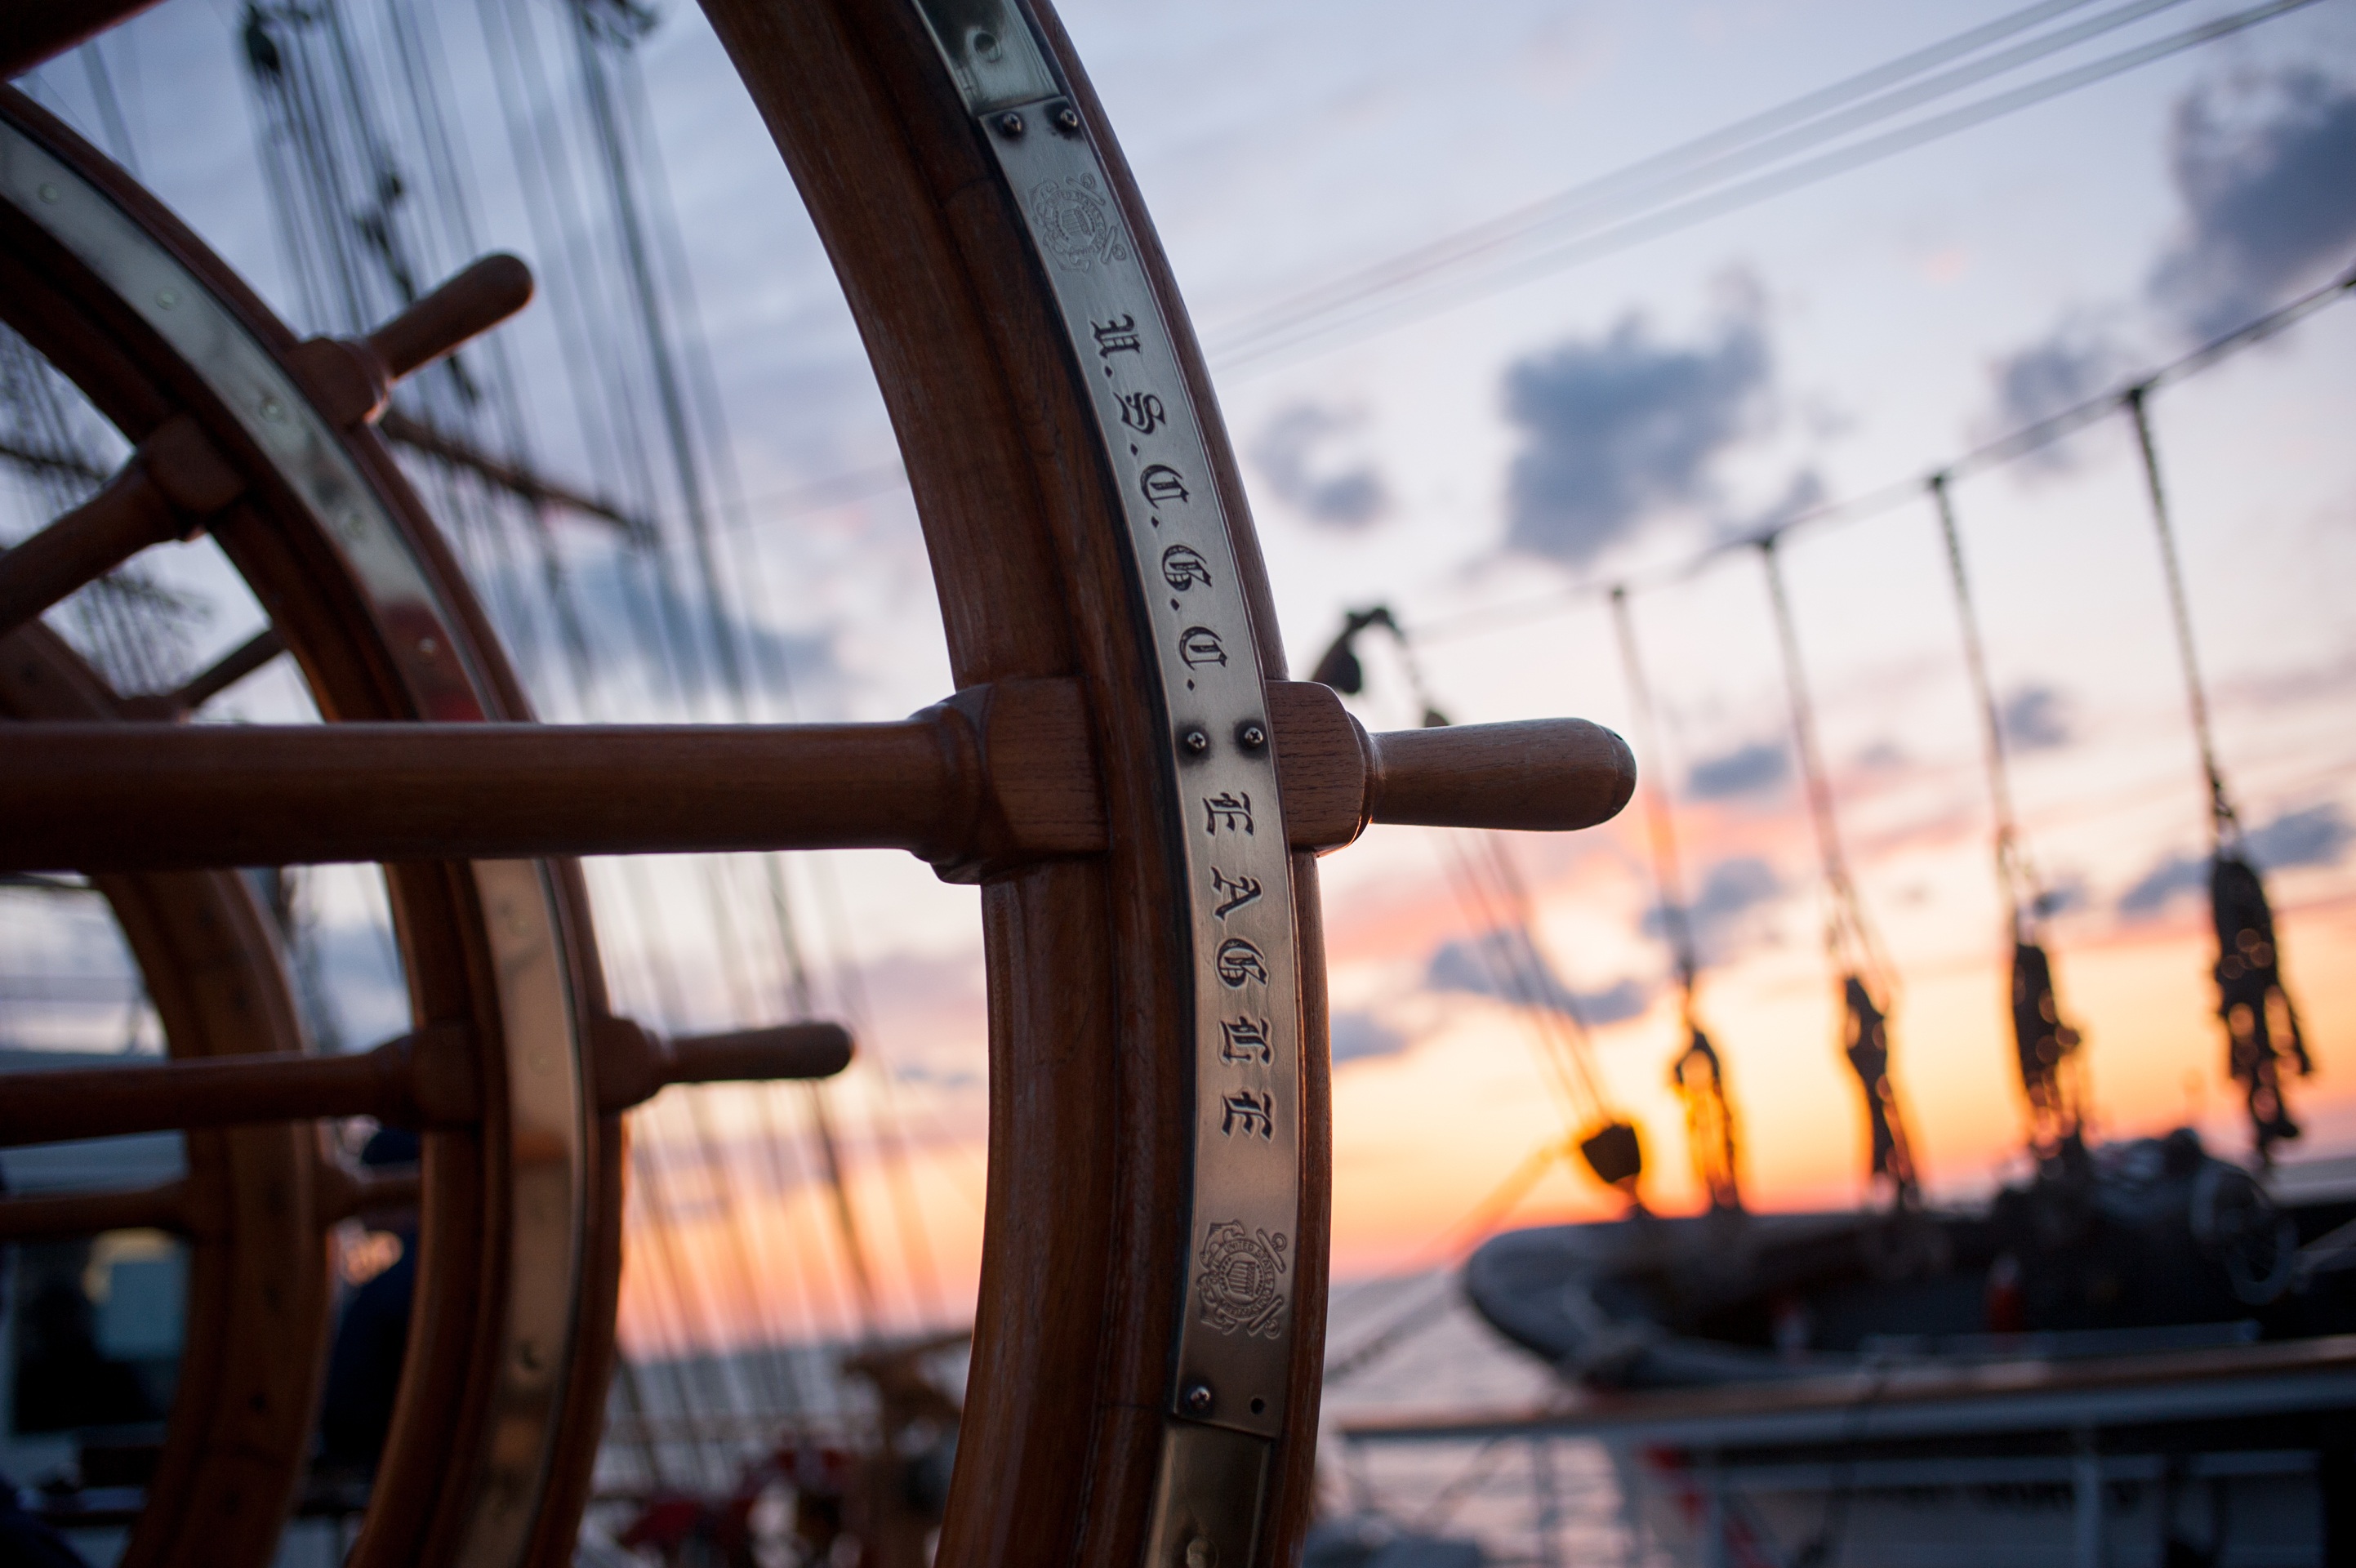
sea, sky, sun, sunset, boat, wheel, bicycle, dusk, evening, vessel, vehicle, mast, eagle, sports equipment, nautical, sail, maritime, cutter, coast guard, moored, ship helm